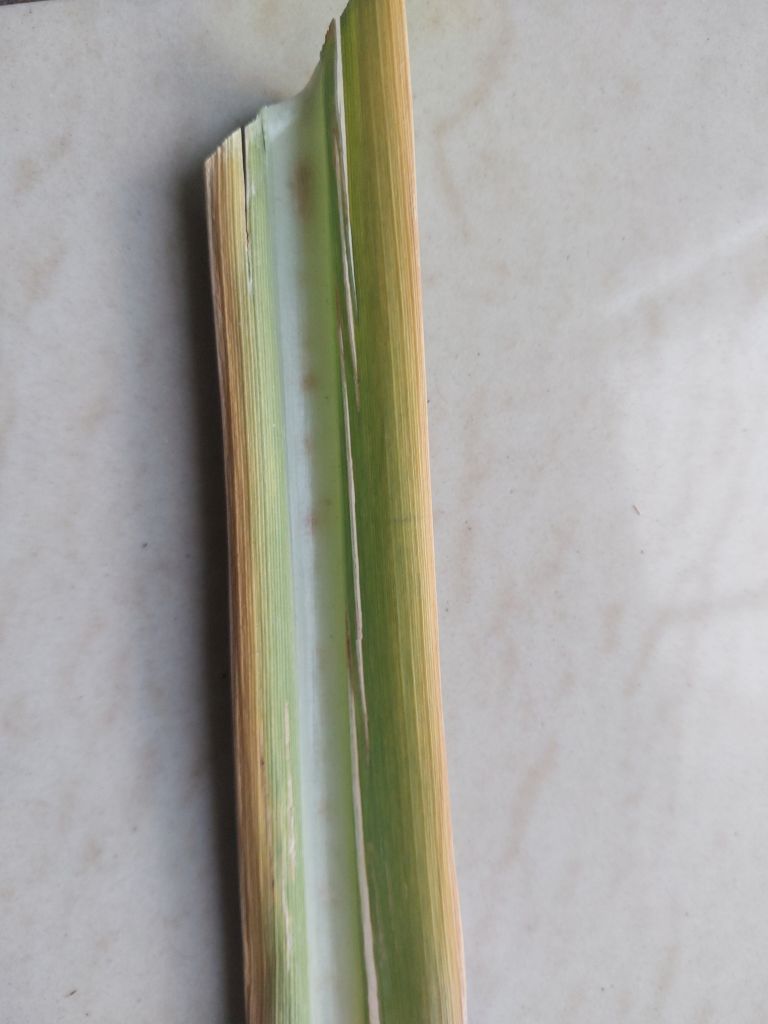
Label: Brown Spot